R5 (band)

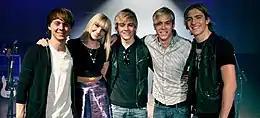
R5 members in 2014

Their third EP, "Heart Made Up on You", was released on July 22, 2014, and consists of the songs "Heart Made Up On You," "Things Are Looking Up," "Easy Love," and "Stay With Me." The music video for "Heart Made Up on You" was released on August 1, 2014. R5's second full-length album, "Sometime Last Night", was released on July 10, 2015. Riker shared in interviews that their second album was "more mature," and that Ross was one of the key writers on the record. Ross stated that, earlier in the year, the band had an entire record finished and mastered, but they had second thoughts and scrapped it, feeling it was too similar to "Louder" and didn't accurately reflect the direction they wanted to go in. The album was originally going to include all four songs from the "Heart Made Up on You" EP. The band rewrote the entire album, taking a bigger role in the album's composition, writing most of the songs on the album. Some of the bonus tracks from the deluxe edition of "Sometime Last Night" were tracks intended for the original album. On November 15, 2014, the band released the album's lead single, "Smile", and performed the song at the American Music Awards pre-show.